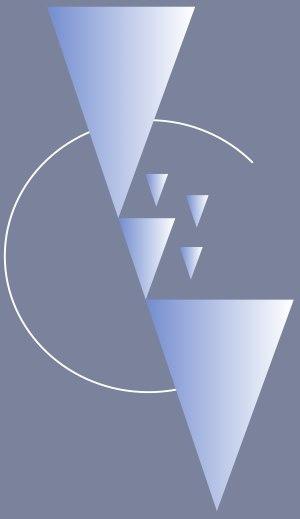
La zone de libre-échange des Amériques ou ZLEA est un projet d'une communauté économique qui aurait pu succéder à l'ALENA. Ce projet a été fortement poussé par le gouvernement des États-Unis. Il prévoit la suppression des droits de douanes sur plusieurs types de produits, notamment des produits manufacturés et agroalimentaires.